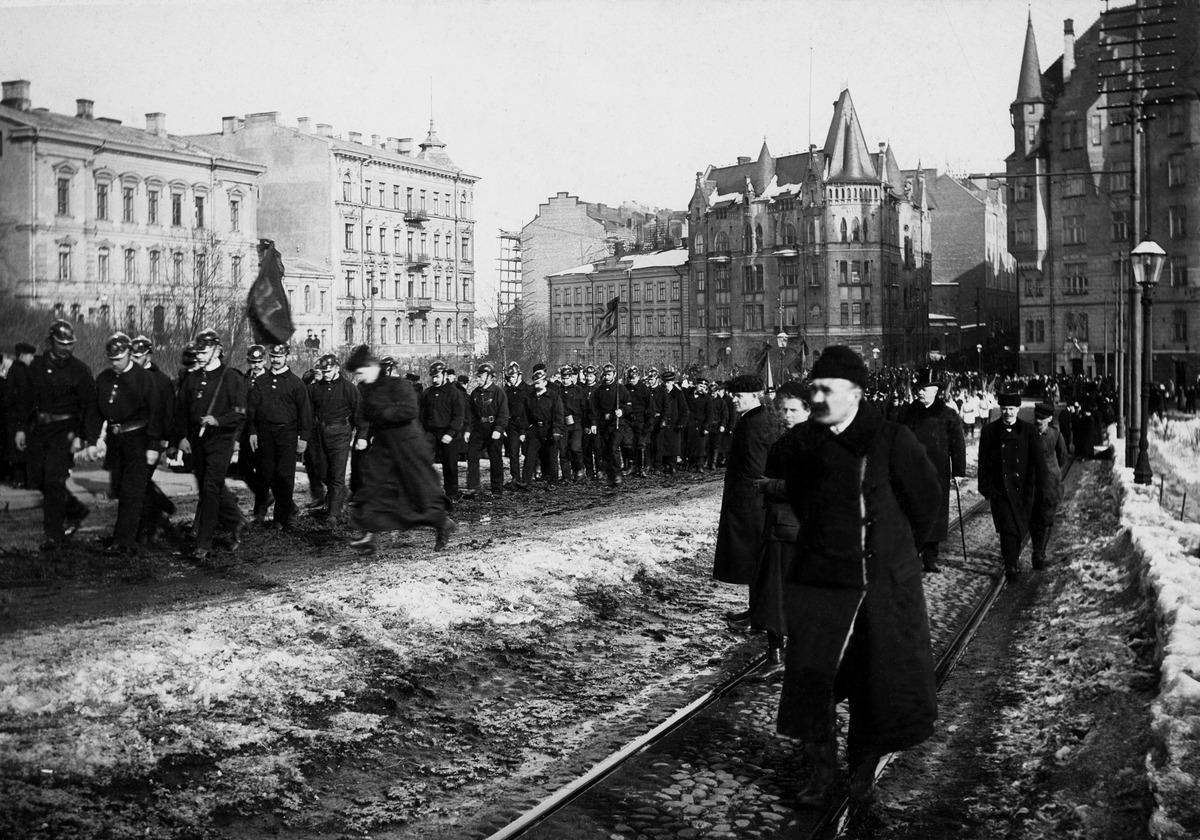
Kunnallispormestari ja VPK:n puheenjohtaja Elias Öhmanin (s
sisällön kuvaus: Kunnallispormestari ja VPK:n puheenjohtaja Elias Öhmanin (s. 28.7.1845, k. 15.3.1908) hautajaissaattue Kanavakadulla

19.3.1908.  Raitiovaunukiskoilla turkki päällä kävelevä mies on Akseli Gallen-Kallela. mustavalkoinen
Ajankohta: kuvausaika 19.03.1908
Paikka: Suomi, Uusimaa, Helsinki, Katajanokka Helsinki, Kanavakatu
Aiheet: Gallen-Kallela, Akseli, kuolema, hautajaiset, haudat, arkut ruumisarkut, palokunnat vapaapalokunnat, tunteet suru